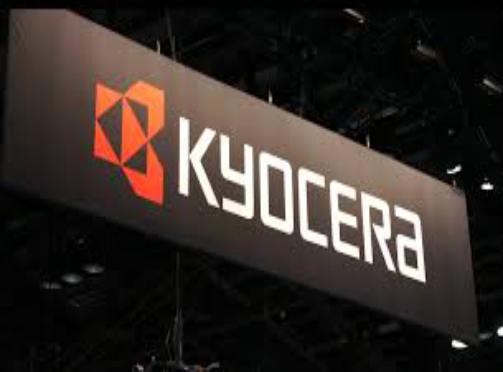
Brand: KYOCERA
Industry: Electronic